Del the Funky Homosapien

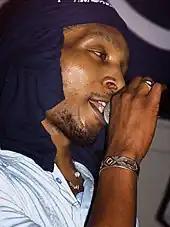
Del performing in Red Deer, Alberta, in 2006

On March 11, 2008, Del released "Eleventh Hour" through Definitive Jux. On March 31, 2009, Del's next album "Funk Man (The Stimulus Package)" was made available for free download on the internet. The album is available at his page on Bandcamp, though he gave away some hard copies on his supporting Funk Man tour. In September of the same year, he released a new album, "Automatik Statik", for an unfixed rate with a minimum of $3.